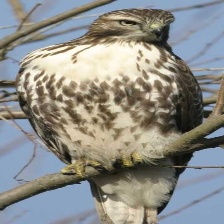
Species: RED TAILED HAWK
Scientific name: BUTEO JAMAICENSIS